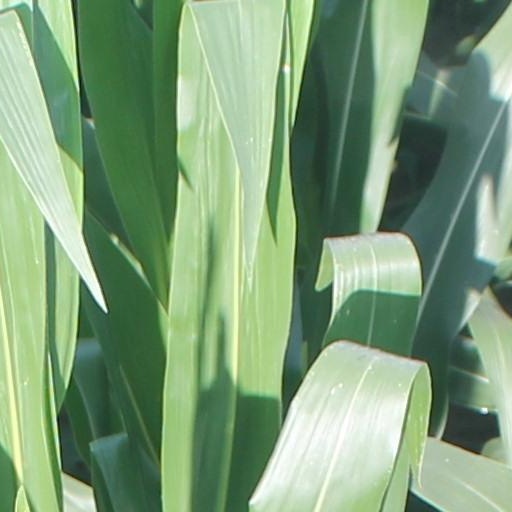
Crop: maize; corn